Menden Station

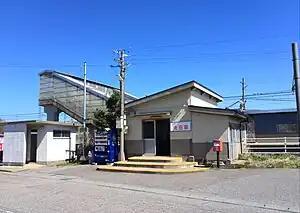
Menden Station in March 2015

is a railway station on the Nanao Line in the town of Hōdatsushimizu, Hakui District, Ishikawa Prefecture, Japan, operated by the West Japan Railway Company (JR West).